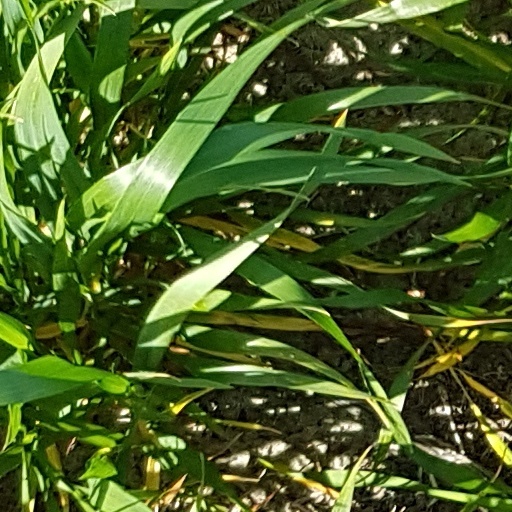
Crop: wheat